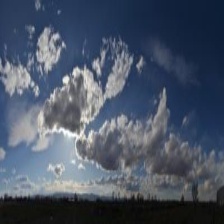
Cloud type: Stratus